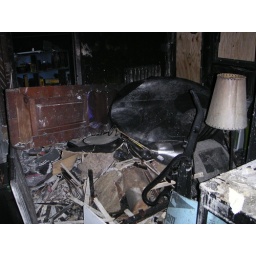
they found the cat under the lamp......nah, i'm just kidding with you-it was under the bed